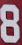
Number: 8